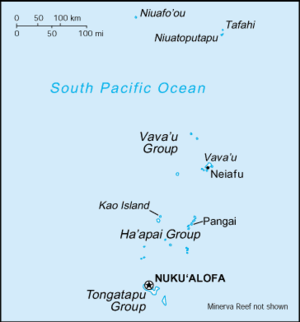
Vavaʻu est un ensemble d'îles aux Tonga, composé d'une île principale et de quarante îles plus petites formant des îles coralliennes surélevées. D'après les légendes, Maui l'aurait amené à la surface en pêchant. La pointe la plus élevée à Vavaʻu s'élève à deux cent quatre mètres au-dessus du niveau de la mer. La capitale est Neiafu, deuxième plus grande ville des Tonga.